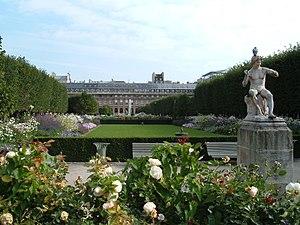
Cette page recense les jardins de France bénéficiant du label « jardin remarquable ».